Sky position (RA, Dec in degrees): 26.704, -8.902
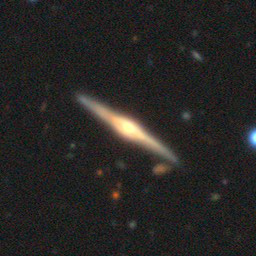
Galaxy morphology: Edge-on Galaxies with Bulge